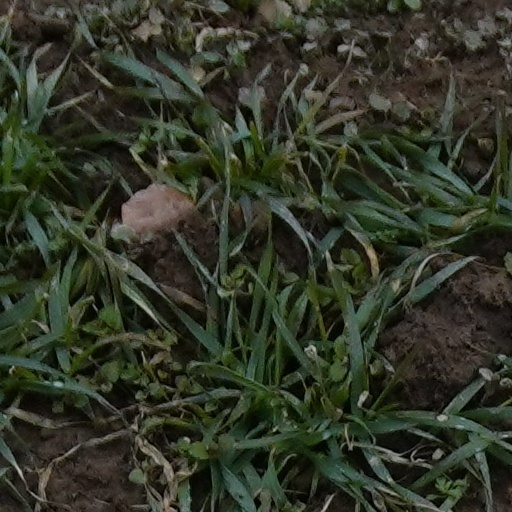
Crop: wheat